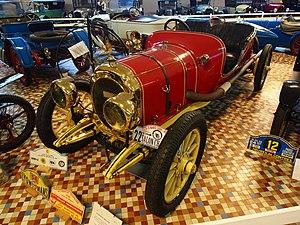
Le musée automobile de Vendée est un musée situé route des Sables-d'Olonne à Talmont-Saint-Hilaire. Il présente une collection commencée en 1939 par Gaston Giron.